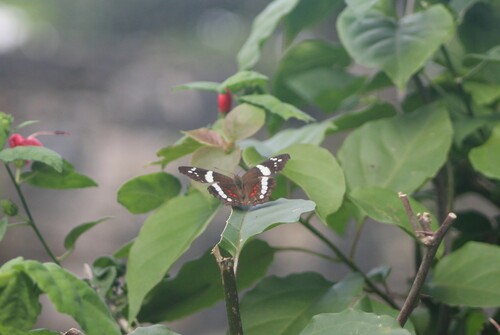
Scientific name: Anartia fatima
Common name: Banded peacock
Family: Nymphalidae
Order: Lepidoptera
Pollinator type: Primary pollinator
Habitat: Open areas and gardens
Geographic range: South America
Conservation status: Least Concern